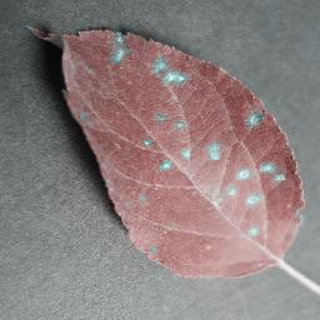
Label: apple_cedar_apple_rust